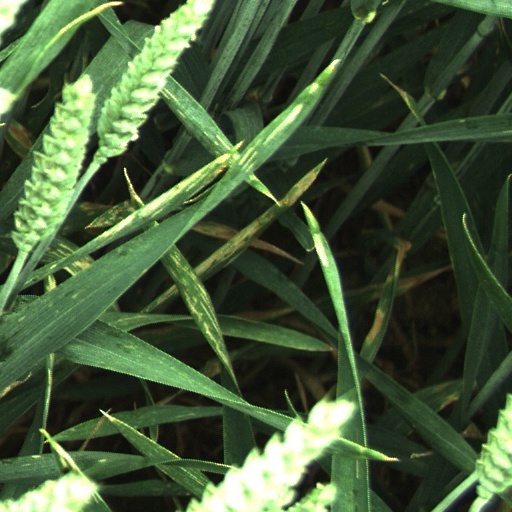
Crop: wheat